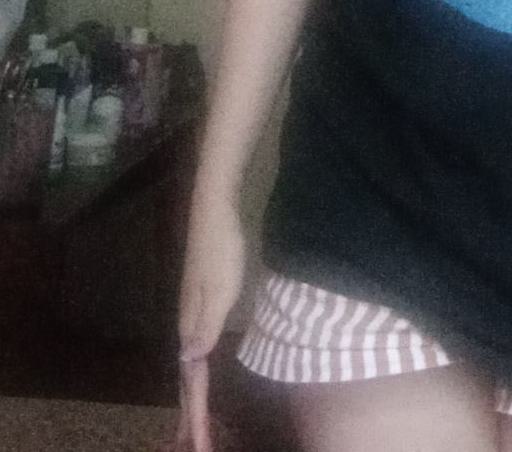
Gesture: no_gesture